Jerzy Mikułowski Pomorski

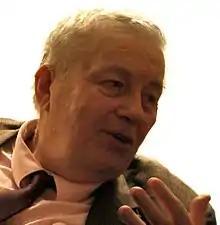

Jerzy Mikułowski Pomorski (3 January 1937 – 12 December 2020) was a Polish sociologist, professor, doctor honoris causa of Grand Valley State University (1993) and Teesside University (1995). He was a rector of Cracow University of Economics in years 1990–1996.